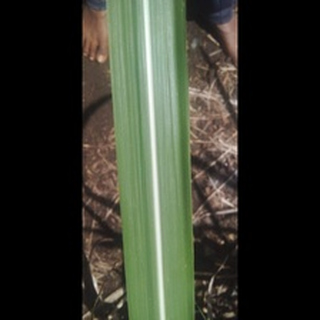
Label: healthy_sugarcane